Croton Aqueduct

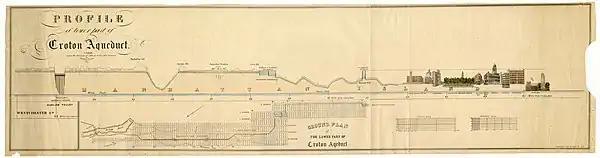
Profile and ground plan of the lower part of Croton Aqueduct

From the Receiving Reservoir, water flowed down to the Croton Distributing Reservoir, better known simply as the Croton Reservoir, a similar fortified tank located on Fifth Avenue between 40th Street and 42nd Street, where the New York Public Library Main Branch and Bryant Park are located today. This reservoir was built to resemble ancient Egyptian architecture. New Yorkers came uptown for the fine view of the city obtained from atop its walls.